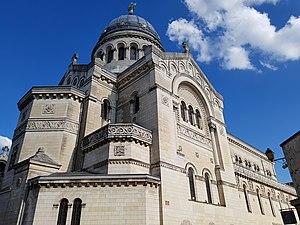
Vieux tours, nouvelle Basilique Saint-Martin XIXe siècle
Tours est une ville de l'Ouest de la France, sur les rives de la Loire et du Cher, dans le département d'Indre-et-Loire, dont elle est le chef-lieu. La commune est le chef-lieu de la métropole Tours Val de Loire et constitutive, avec son intercommunalité, de l’une des 22 métropoles françaises officielles.
Le Vieux-Tours est un terme générique pour définir un ensemble de quartiers ou bourgs qui se sont réunis au cours du temps pour former le centre historique de la ville de Tours. Les quartiers du Vieux-Tours sont, d'ouest en est, Notre-Dame-la-Riche, Saint-Martin, Saint-Julien, Saint-Gatien, Saint-Pierre-des-Corps.